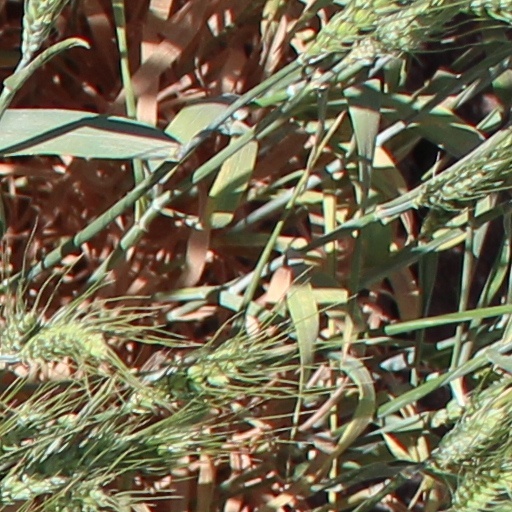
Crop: wheat